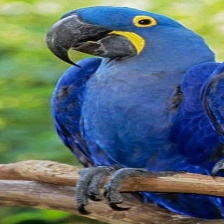
Species: HYACINTH MACAW
Scientific name: ANODORHYNCHUS HYACINTHINUS
ImageNet parent category: macaw